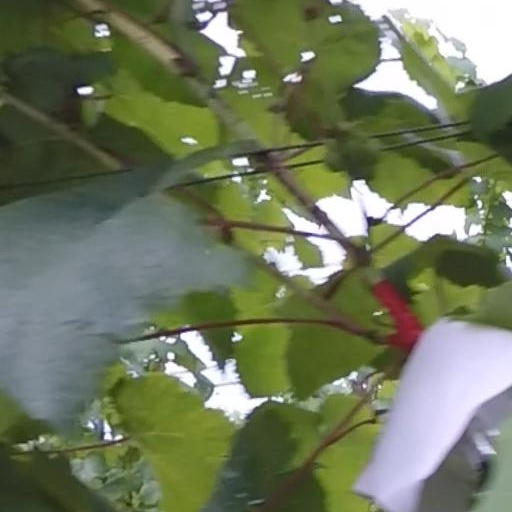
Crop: grape